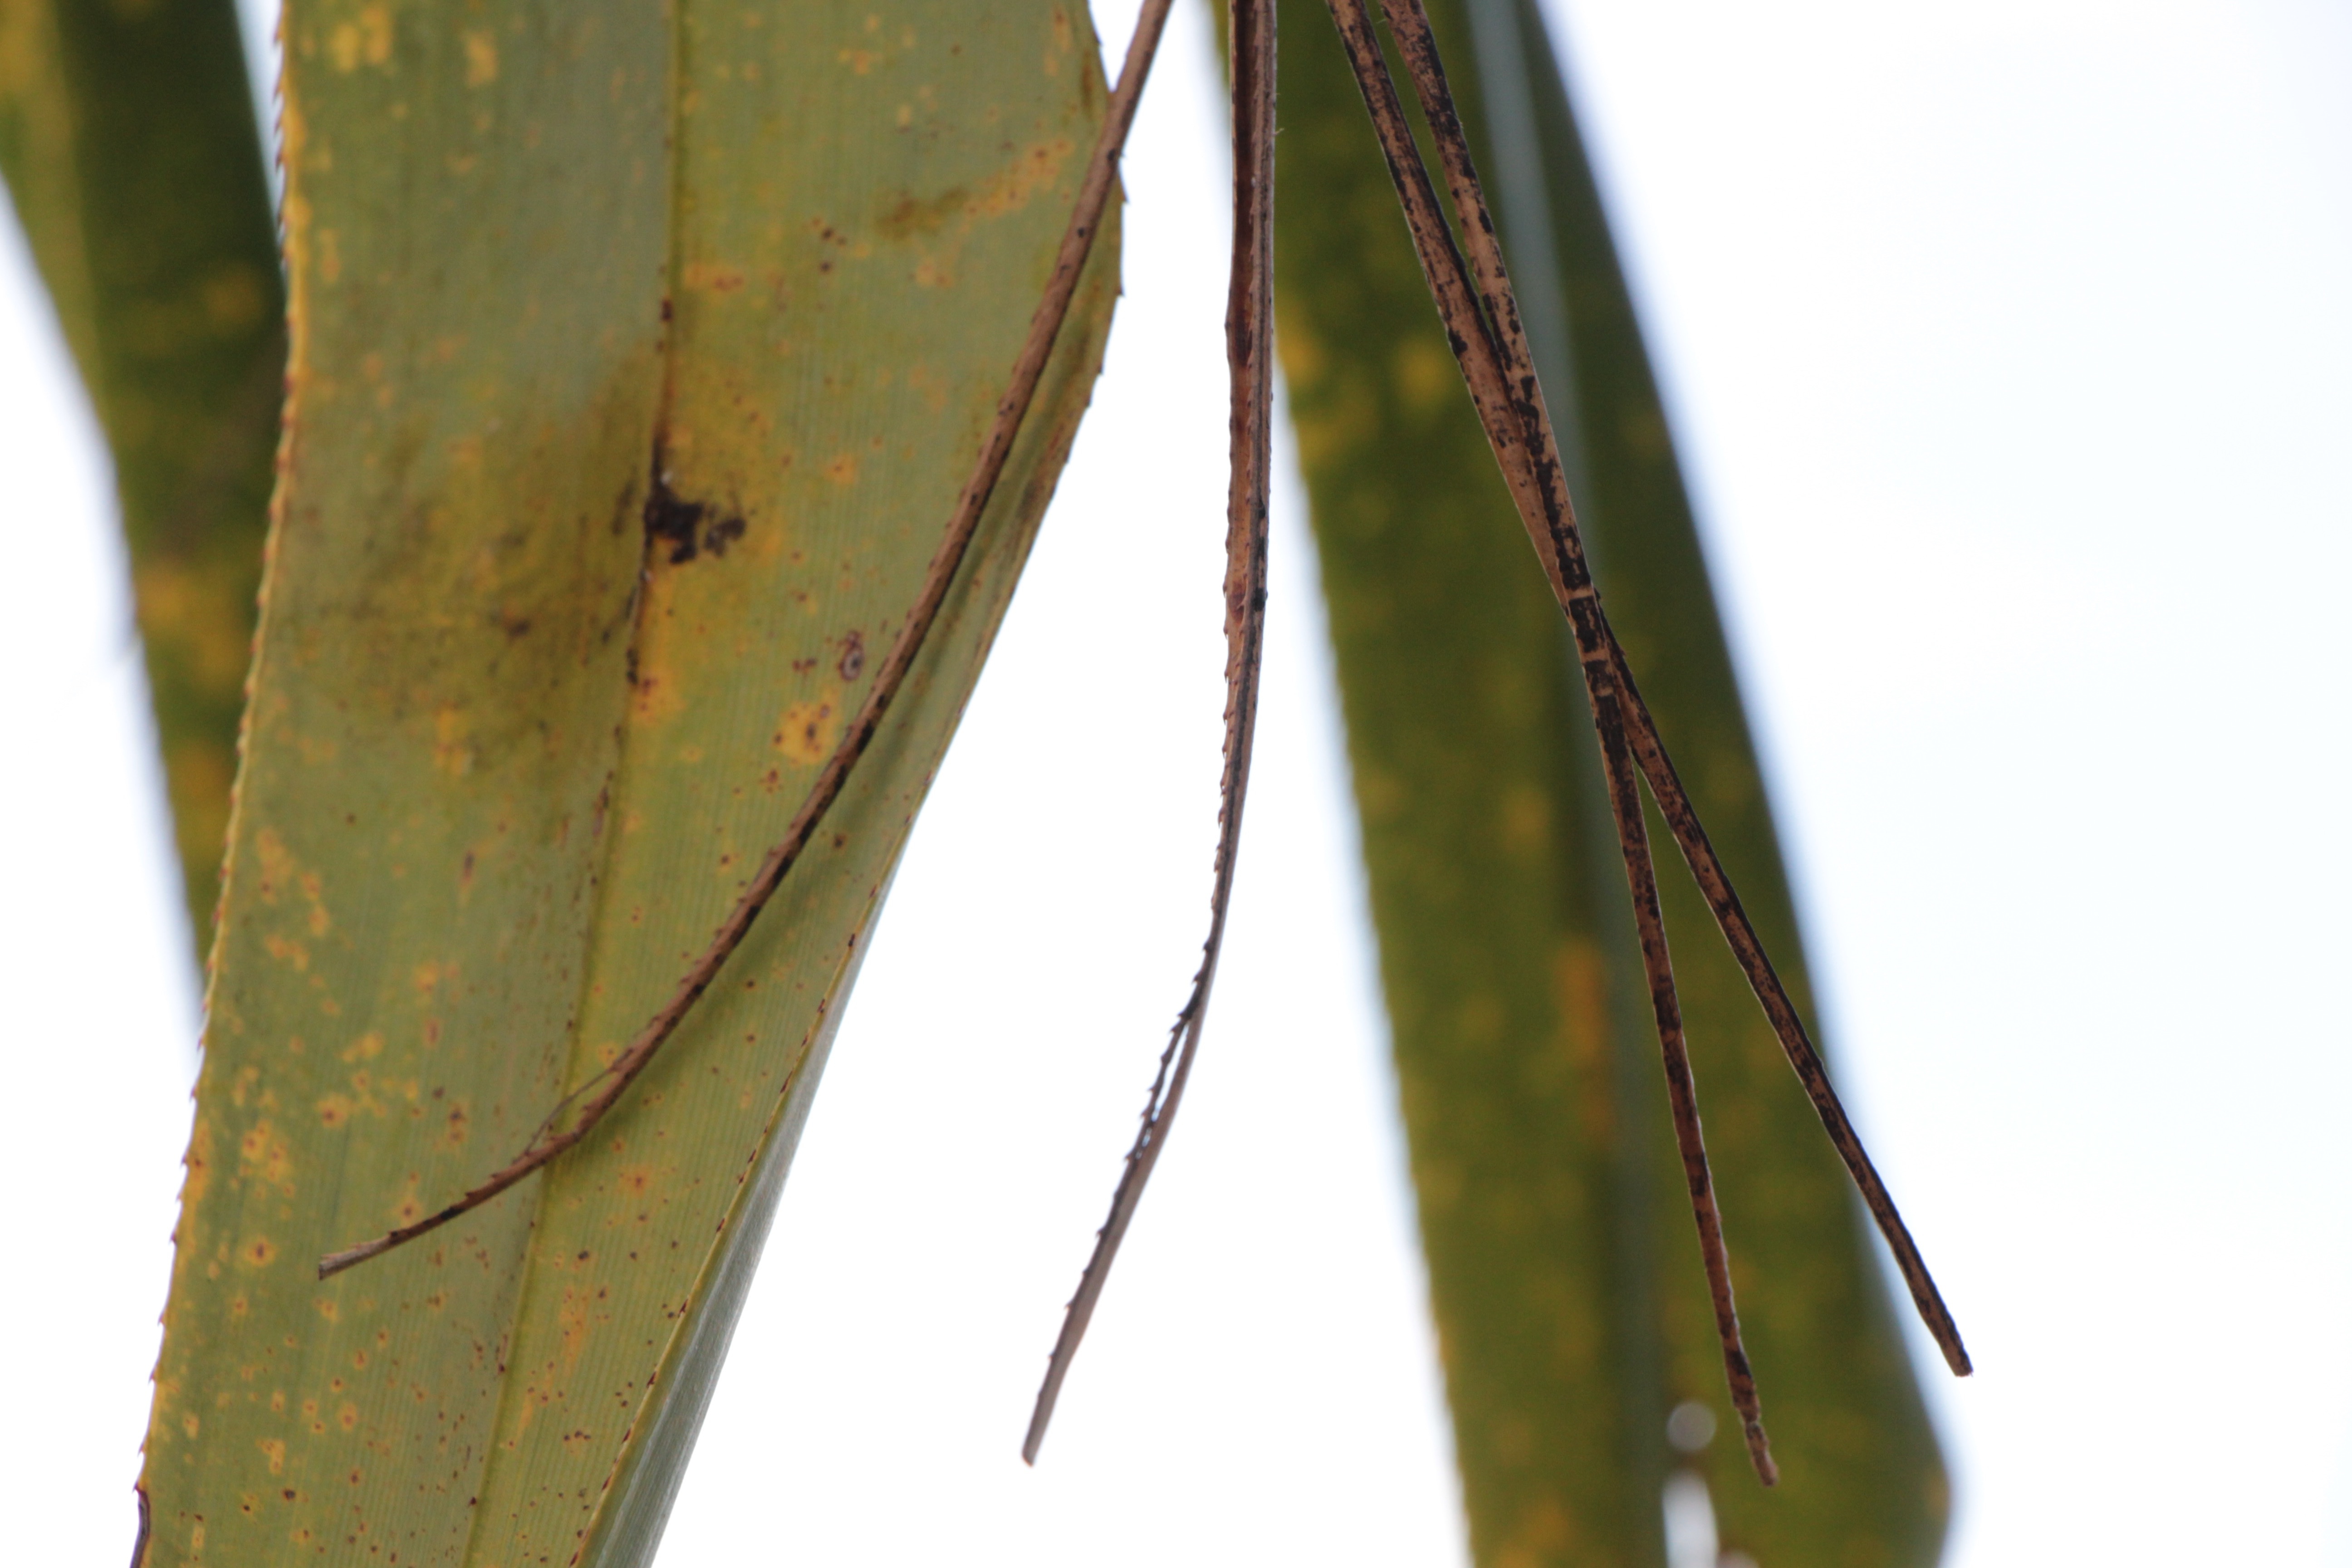
branch, plant, leaf, green, twig, plant stem